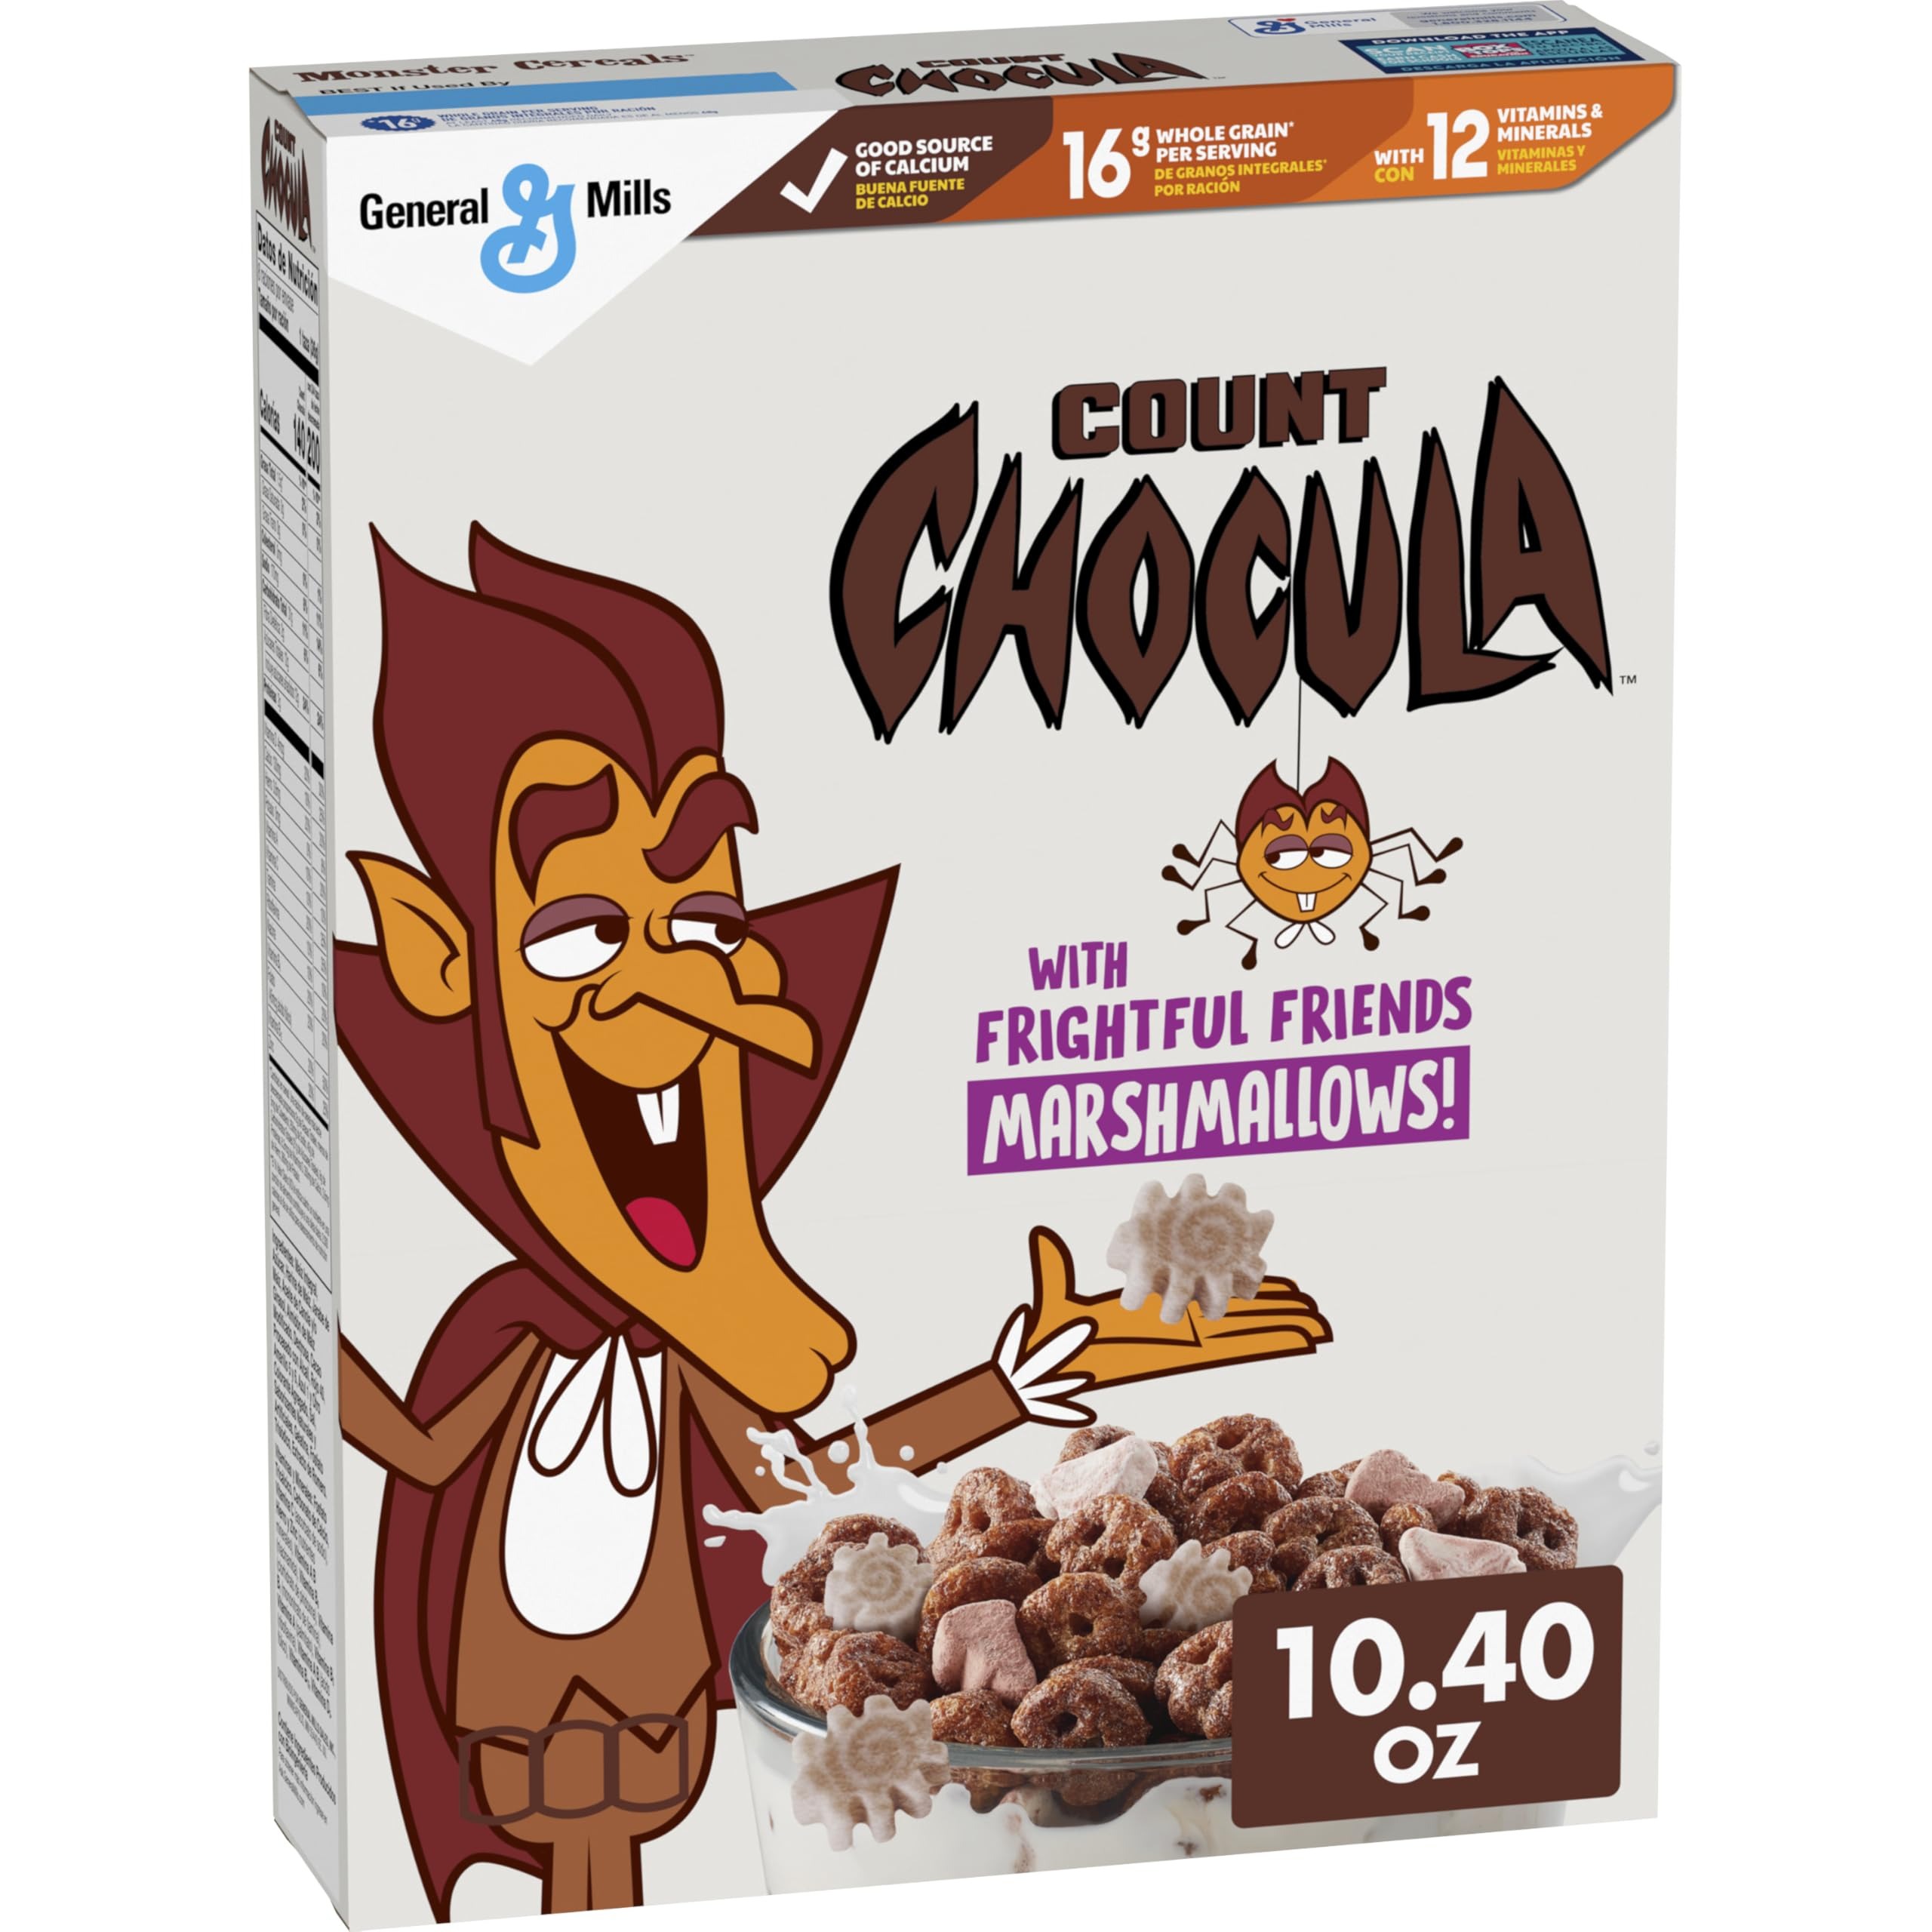
Item Name: Count Chocula Cereal with Monster Marshmallows, Kids Breakfast Cereal, Limited Edition, Made with Whole Grain, 10.40 oz
Bullet Point 1: MONSTERS CEREAL: Enjoy monster nostalgia in every bowl of Count Chocula Cereal, part of the General Mills Monsters Cereals lineup
Bullet Point 2: LIMITED EDITION: A chocolatey cereal with frightfully fun monster marshmallows, here for Halloween
Bullet Point 3: MADE WITH WHOLE GRAIN: Provides 16g whole grain (at least 48g recommended daily) plus 12 vitamins and minerals per serving
Bullet Point 4: EASY BREAKFAST OR SNACKS: Make a tasty breakfast food or kids snacks. Use as Halloween cupcake or ice cream toppings
Bullet Point 5: CONTAINS: one 10.40 oz cereal box of General Mills Count Chocula with Monster Marshmallows
Value: 10.4
Unit: Ounce

Price: 5.115